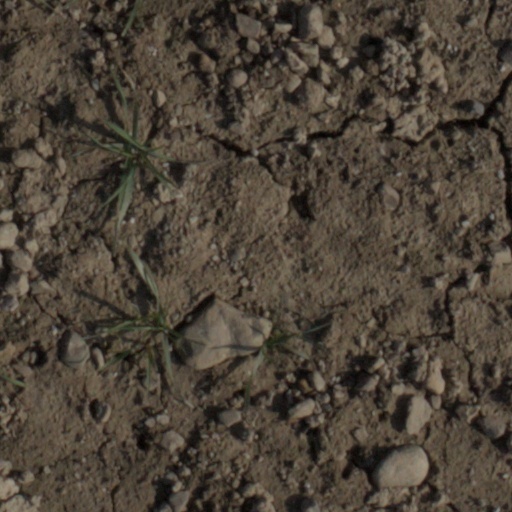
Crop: wheat